Calderbank

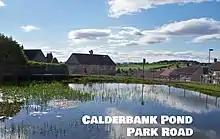

The village has two small convenience shops; a post office; a fish and chip shop; Kebab shop; Ice Cream shop; a pub; bowls club and community centre.